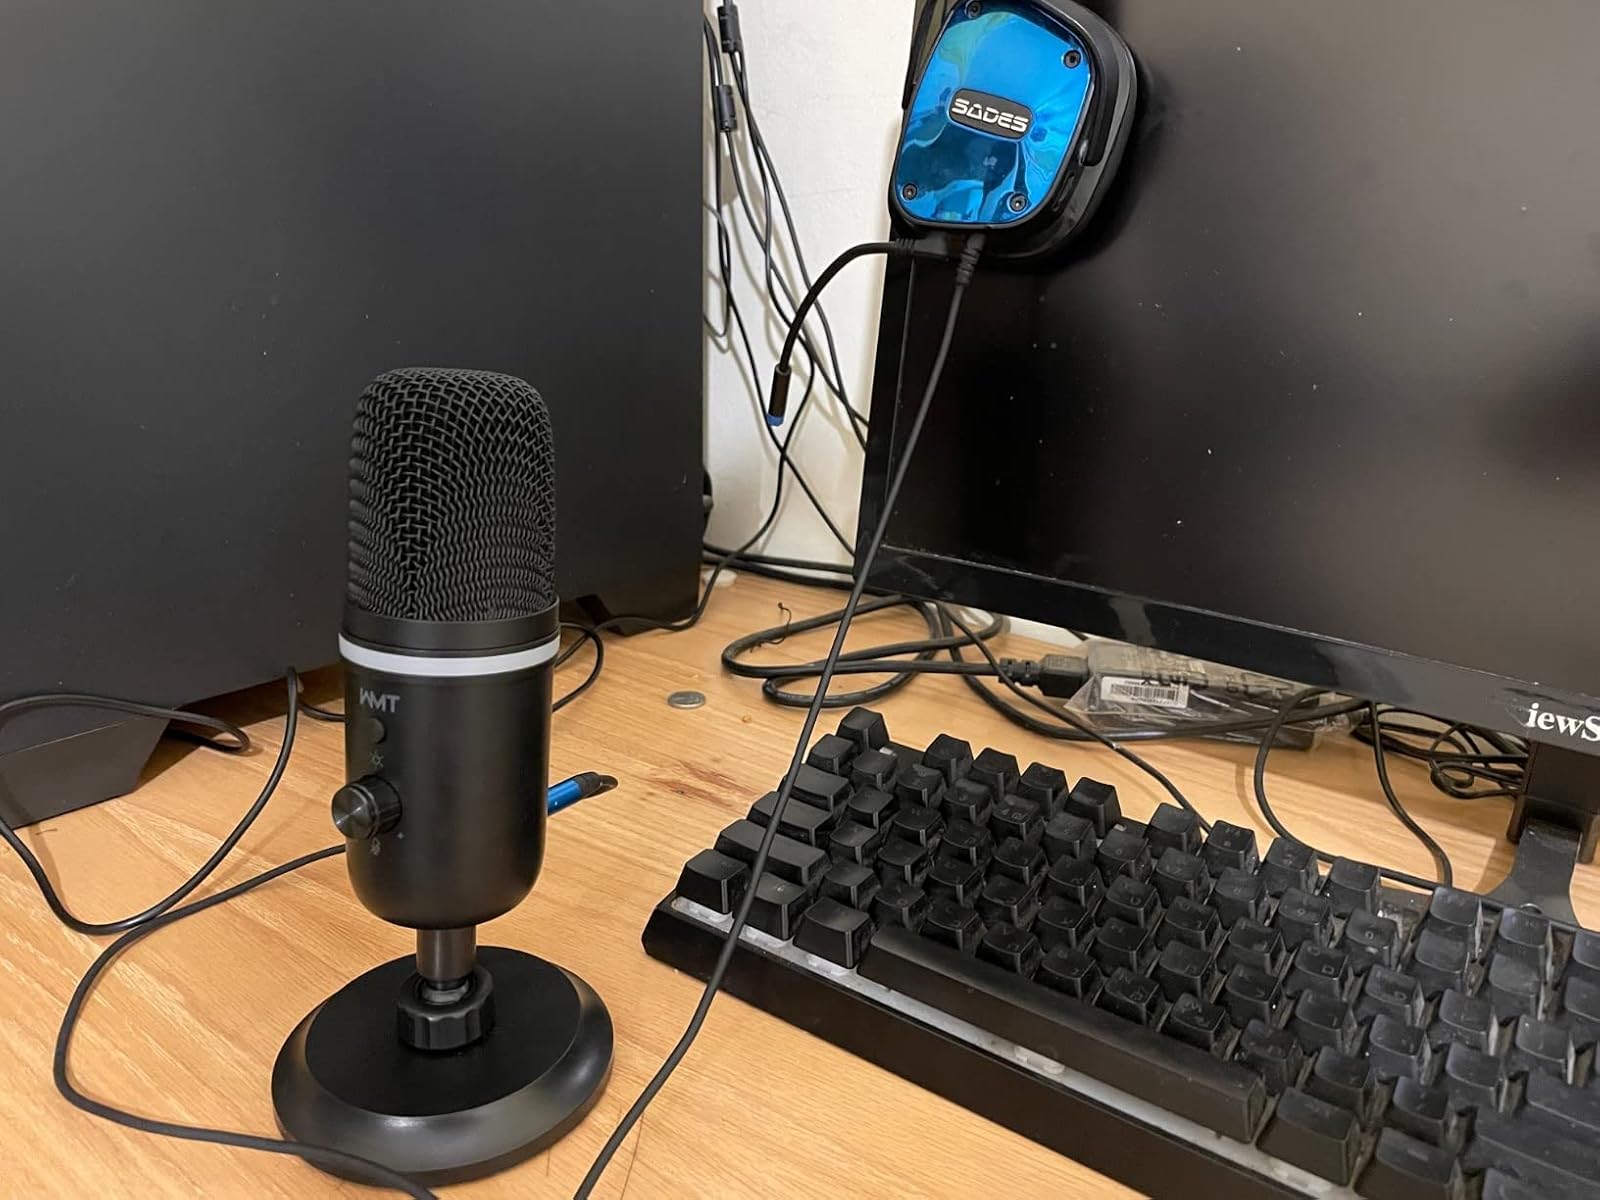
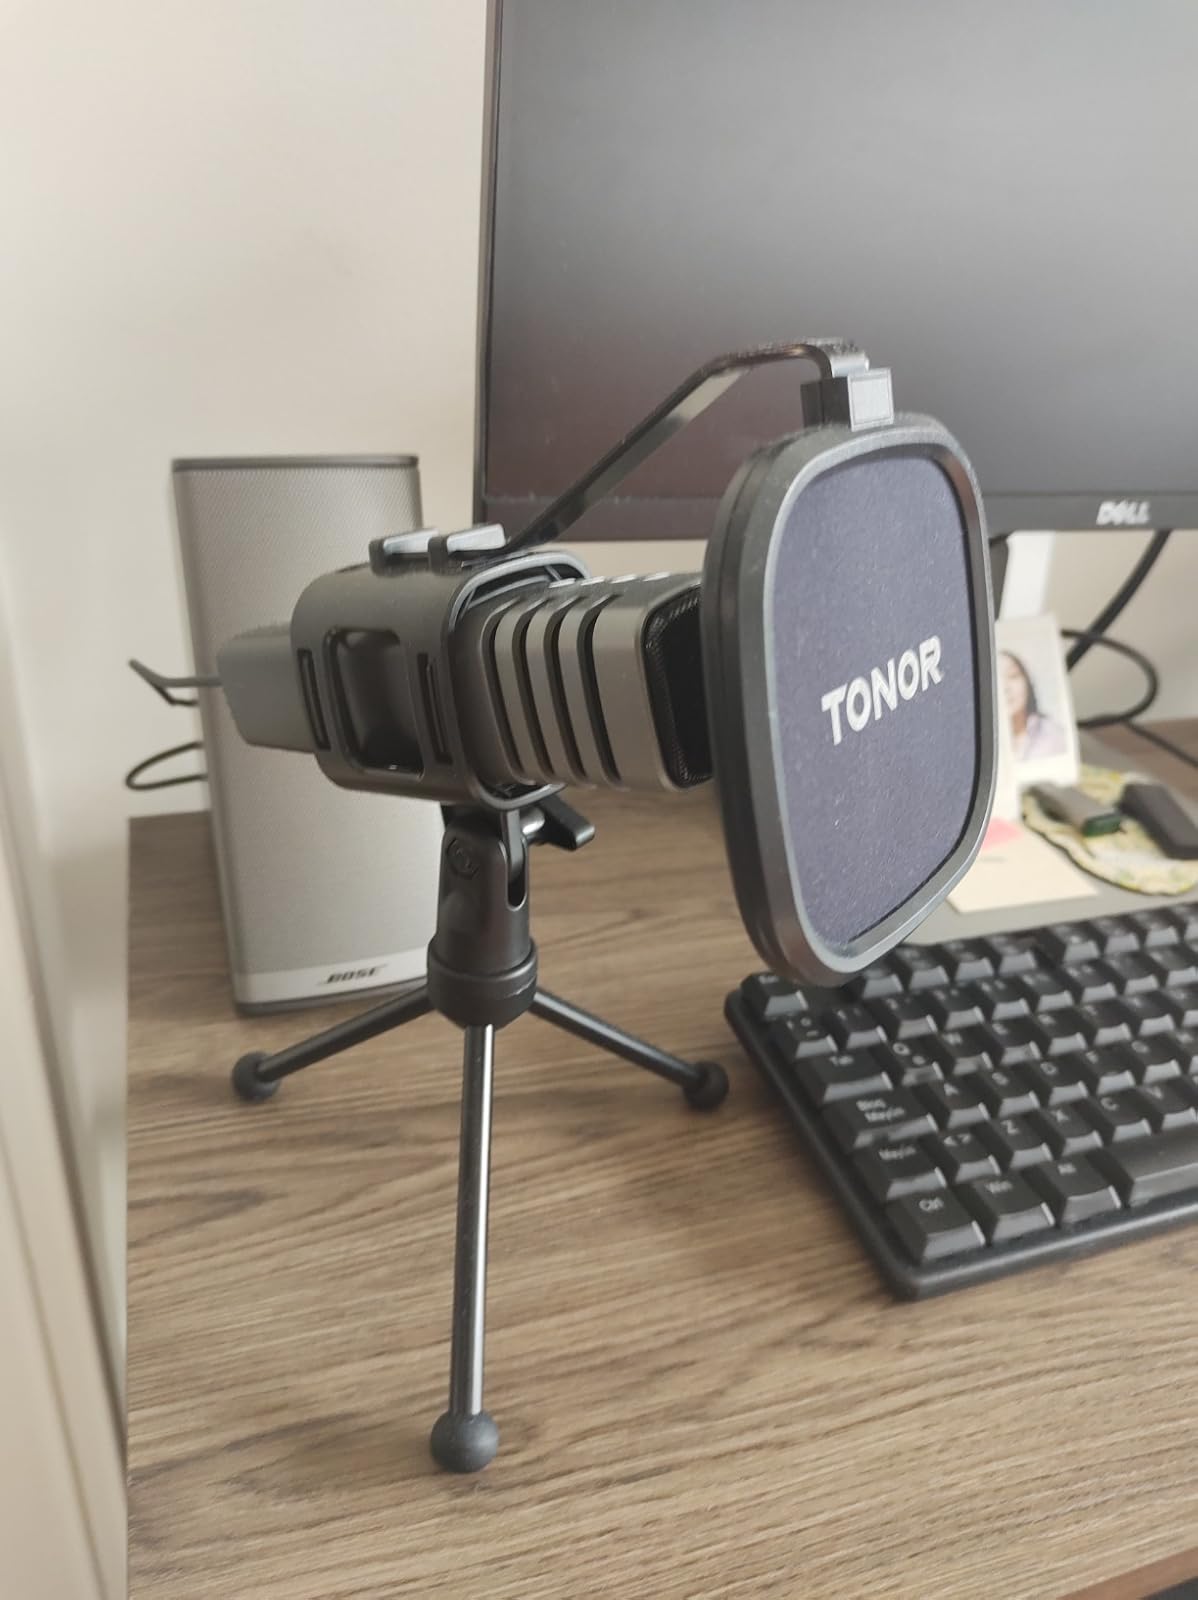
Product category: microphone
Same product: no